Shipston-on-Stour branch

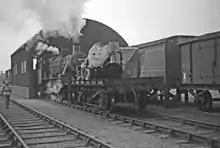
Shipston on Stour station, 26 April 1960, shortly before final closure

The line started life as part of the horse-drawn Stratford and Moreton Tramway that ran between Moreton-in-Marsh and Stratford-Upon-Avon, with a branch to Shipston-on-Stour, which opened on 11 April 1836. The Oxford, Worcester and Wolverhampton Railway (OW&WR) arrived at Moreton-in-Marsh in 1853, and they took over the tramway on a lease. The OW&WR upgraded the line to carry main-line wagons, but because the original authorising legislation prohibited the use of steam, it remained horse powered.